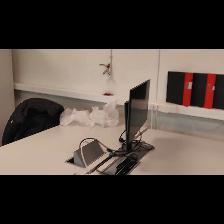
Label: NonHuman